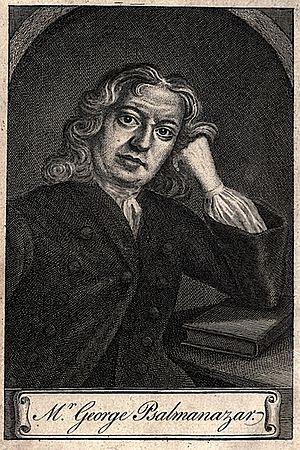
George Psalmanazar (1679?-1763) est un imposteur qui a prétendu être le premier Formosan à visiter l'Europe.